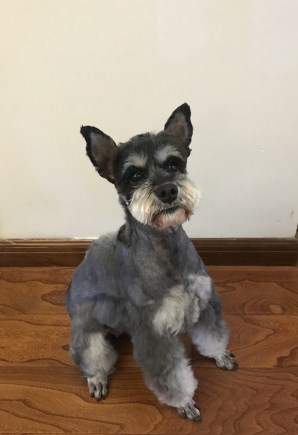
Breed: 2342-n000102-miniature_schnauzer